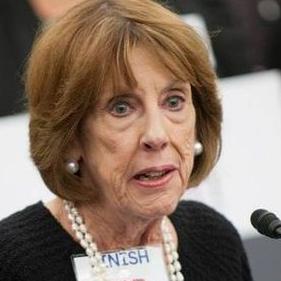
Age: 70